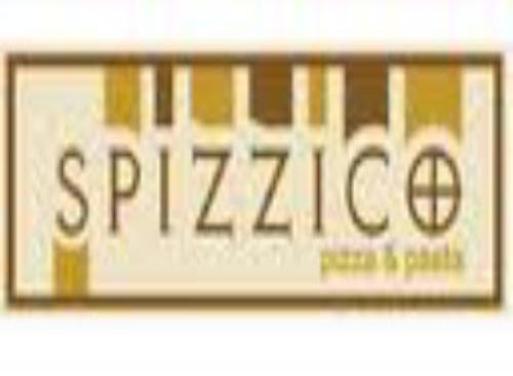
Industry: Food